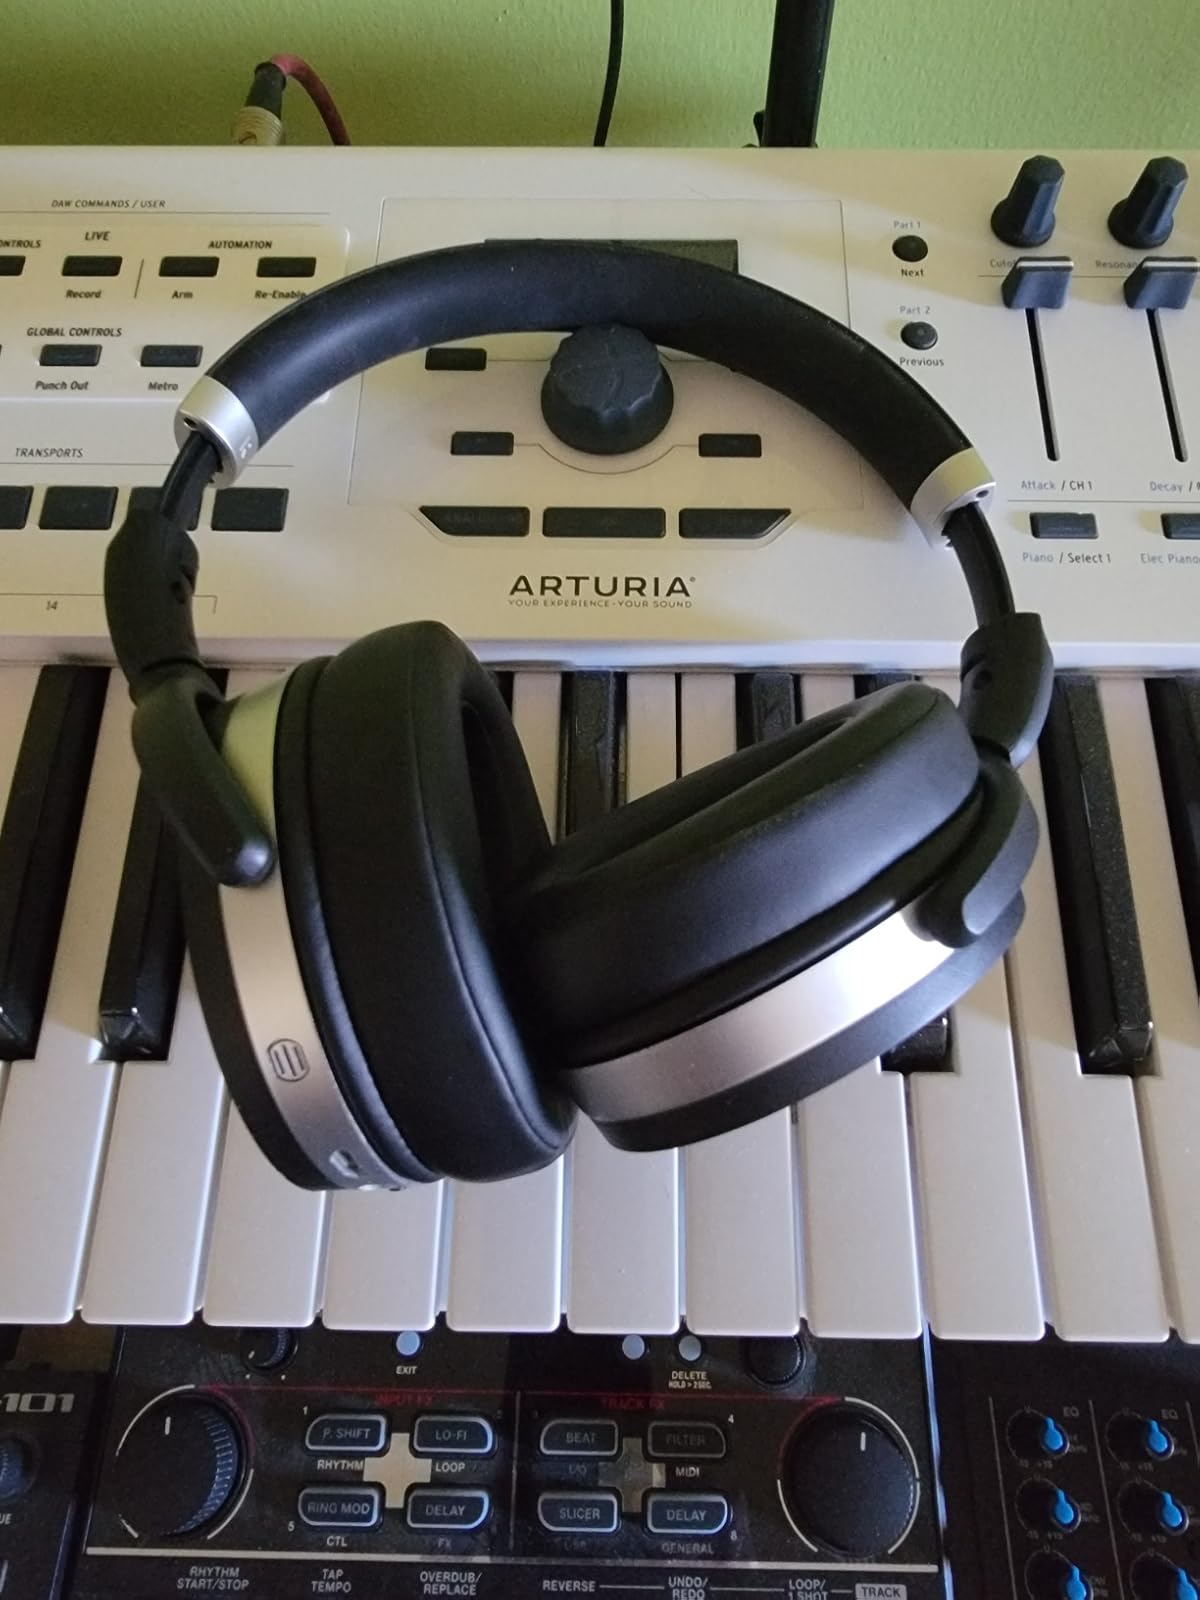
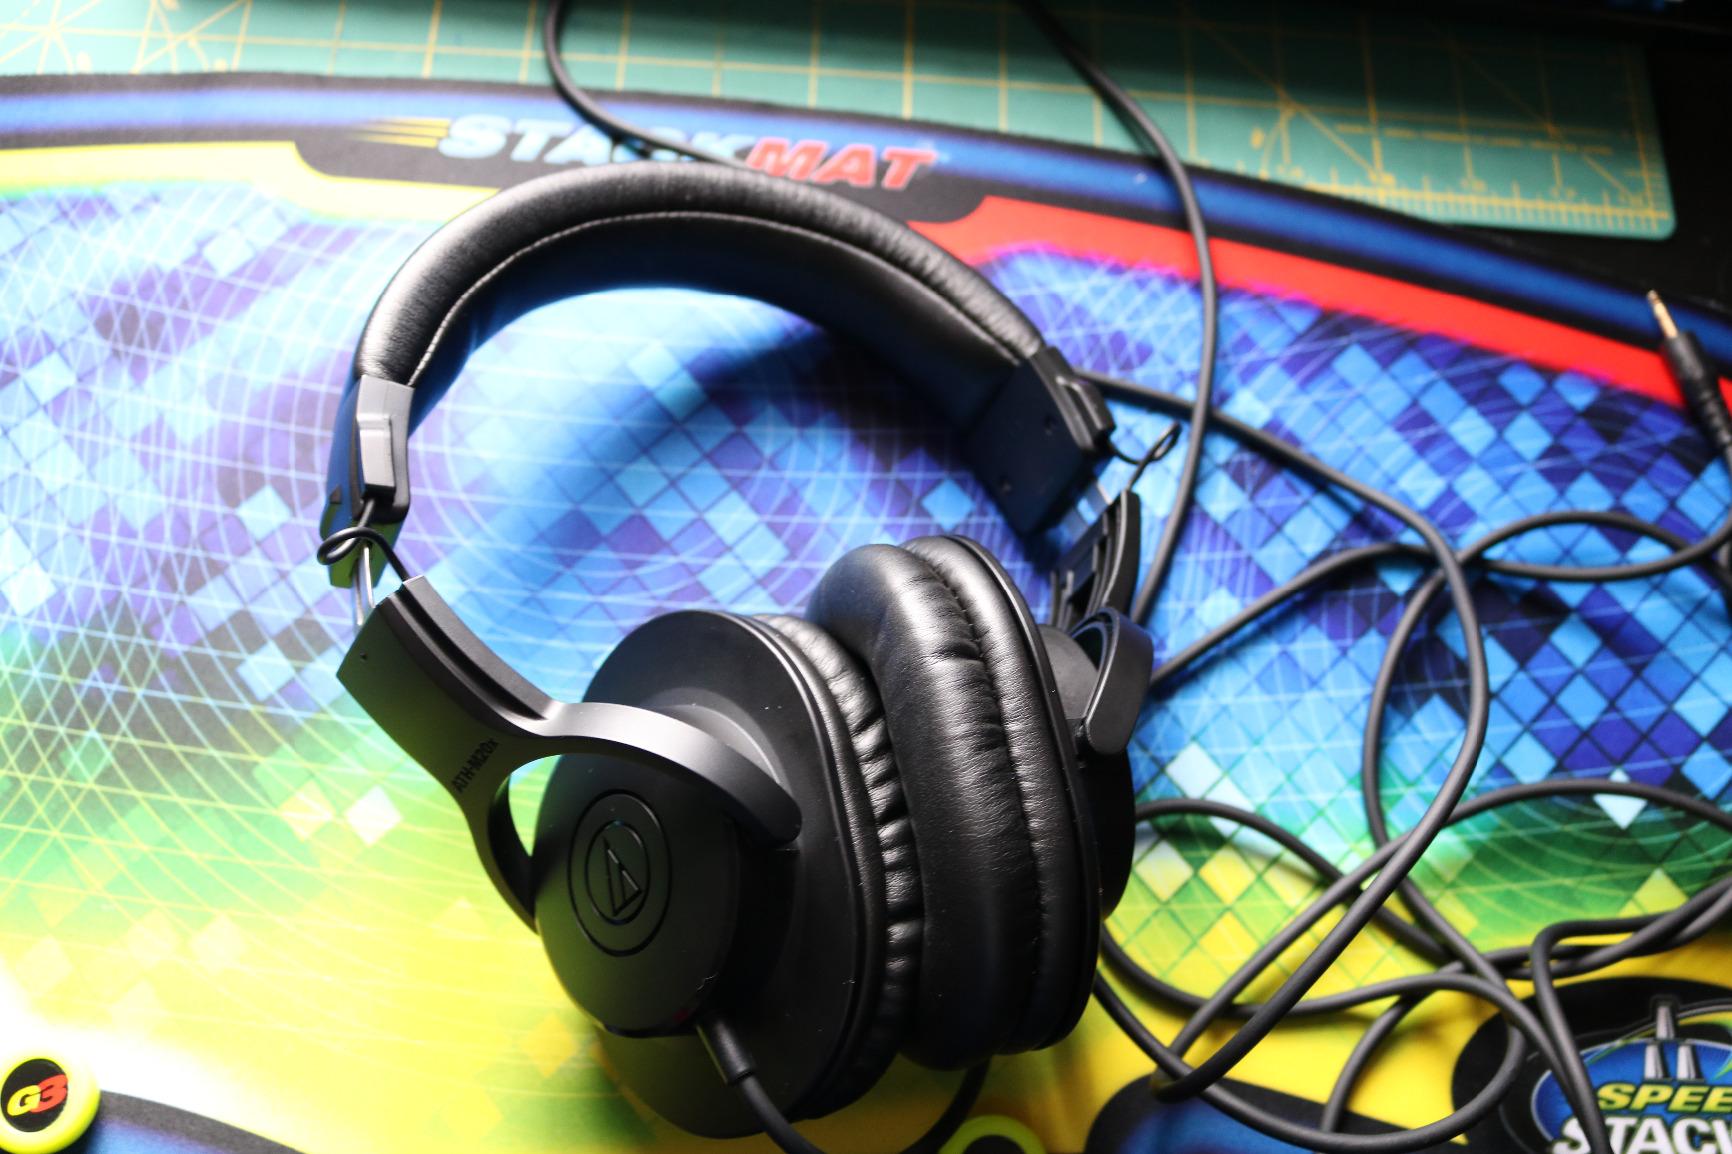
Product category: headphones
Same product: no